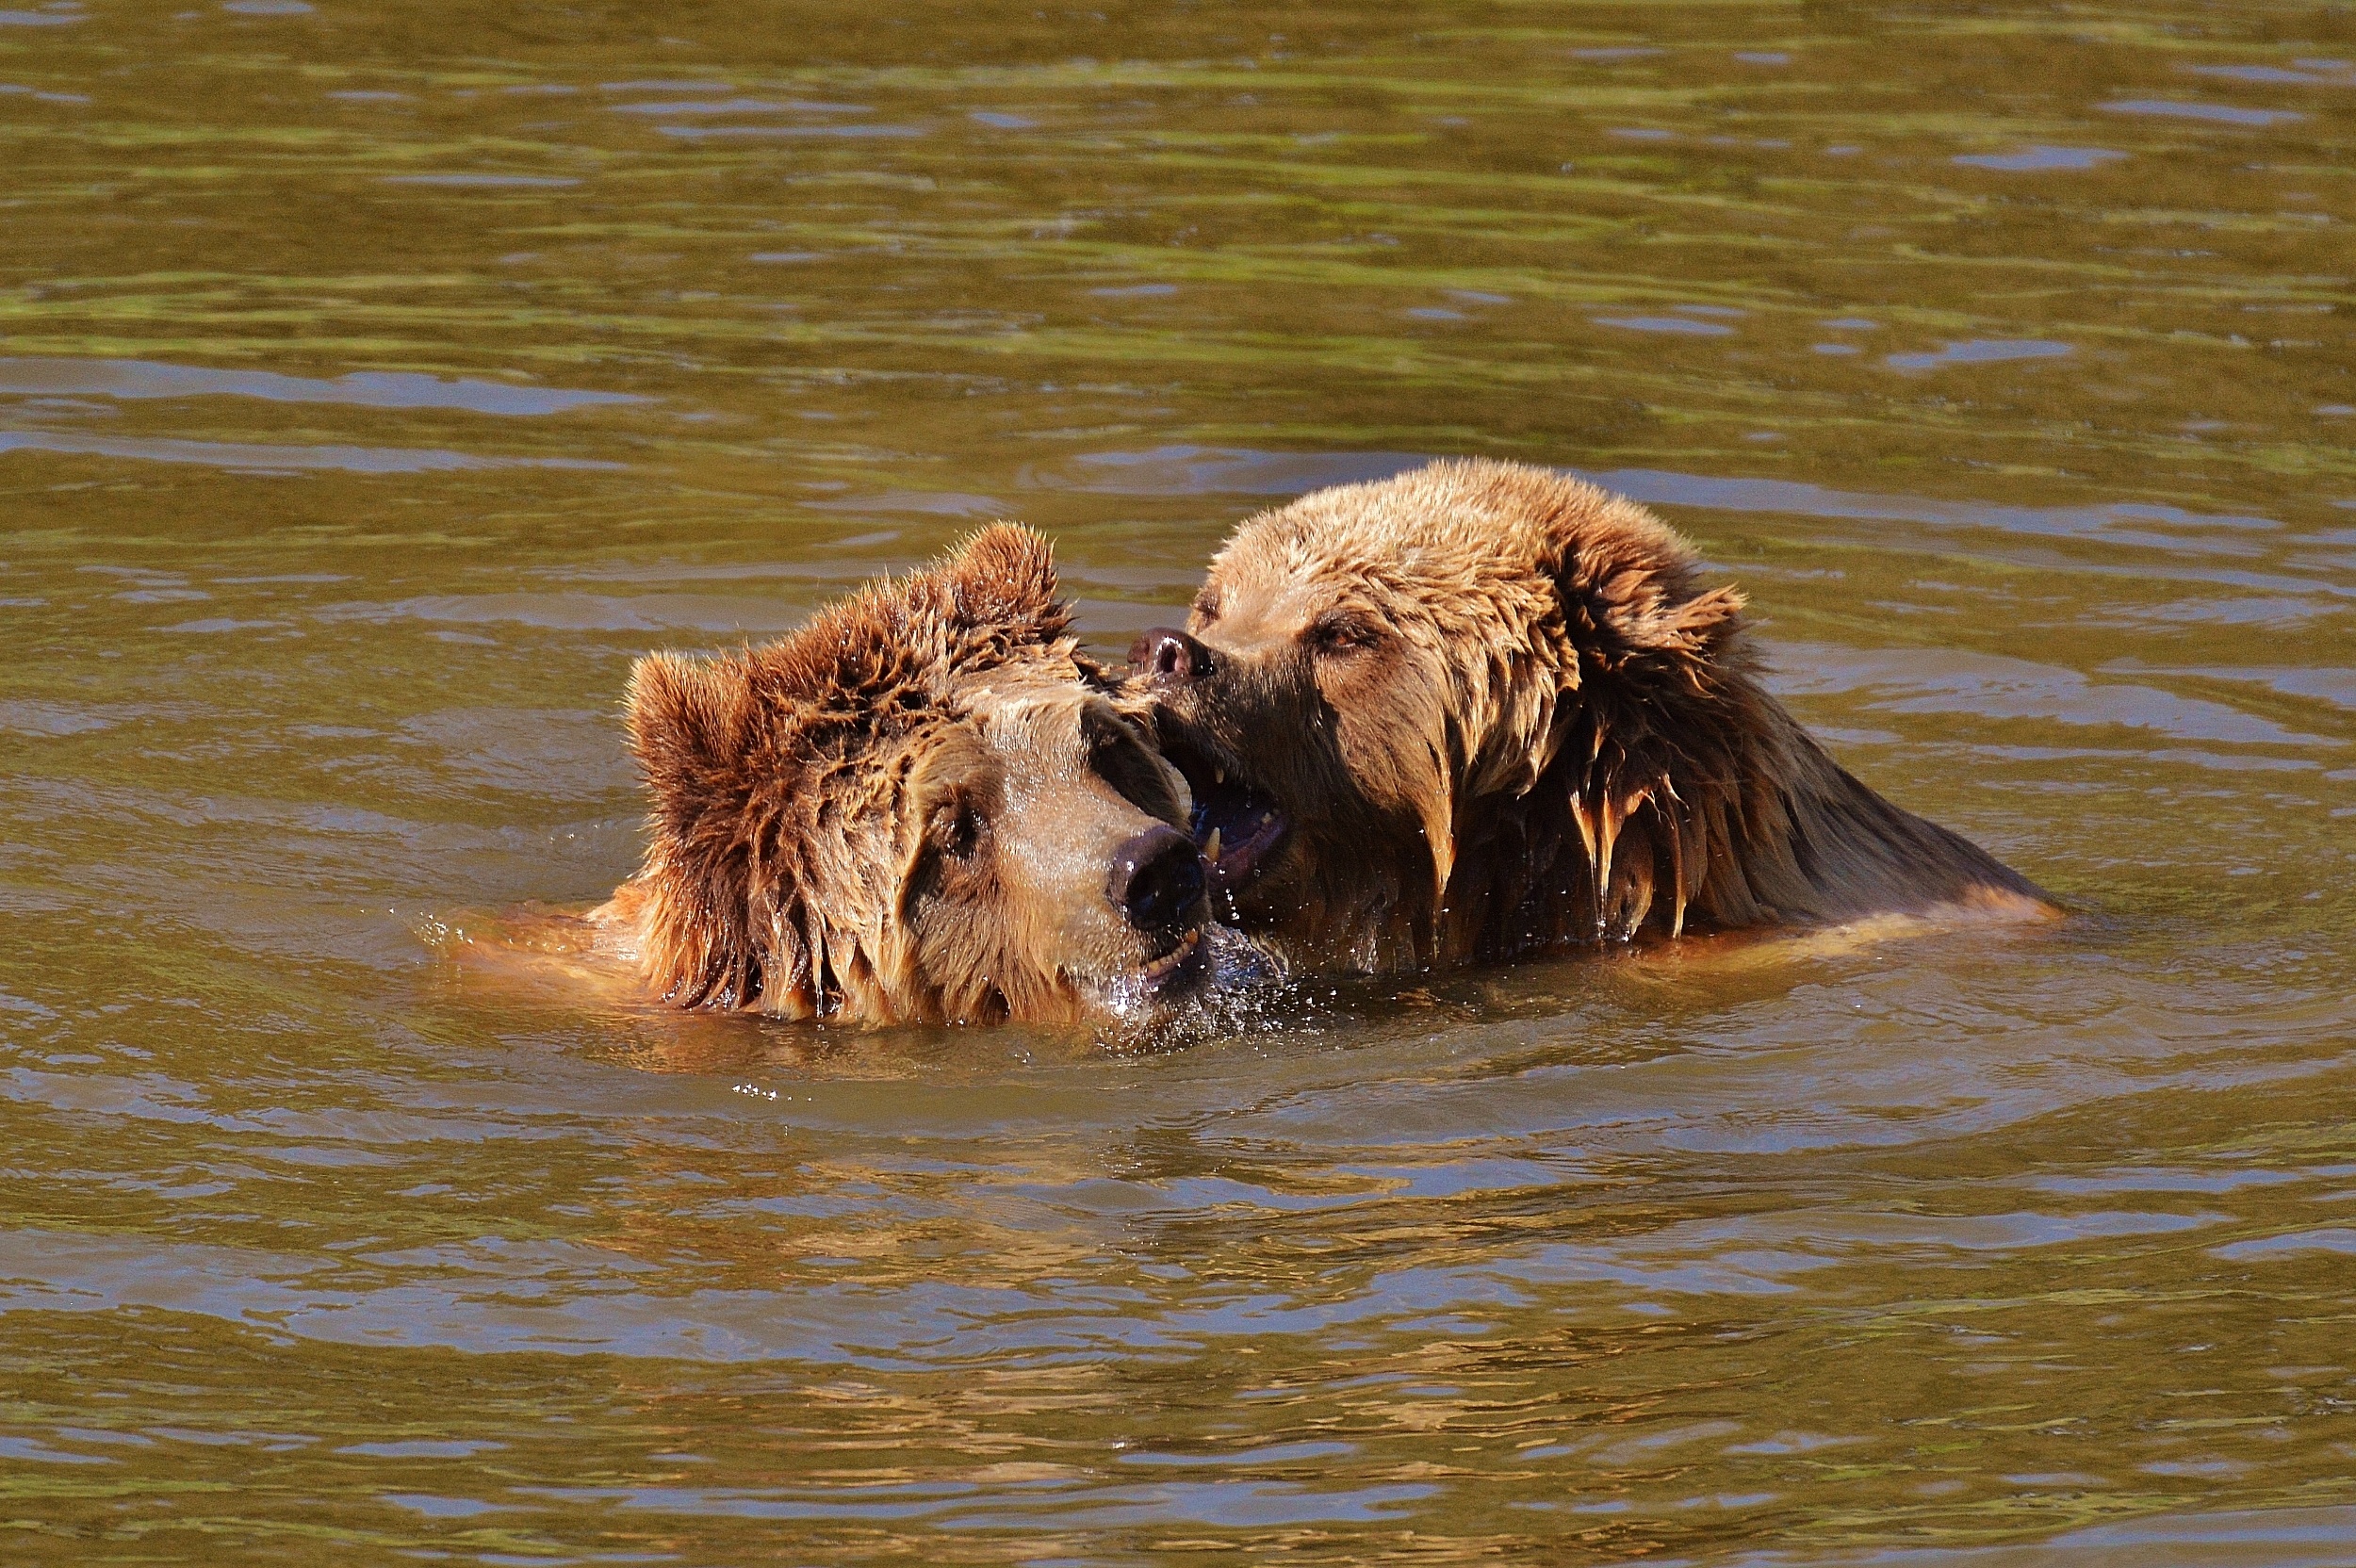
water, nature, forest, play, animal, bear, wildlife, fur, mammal, fauna, brown bear, wild animal, vertebrate, animal world, dangerous, wildlife park, wildpark poing, grizzly bear, muskox